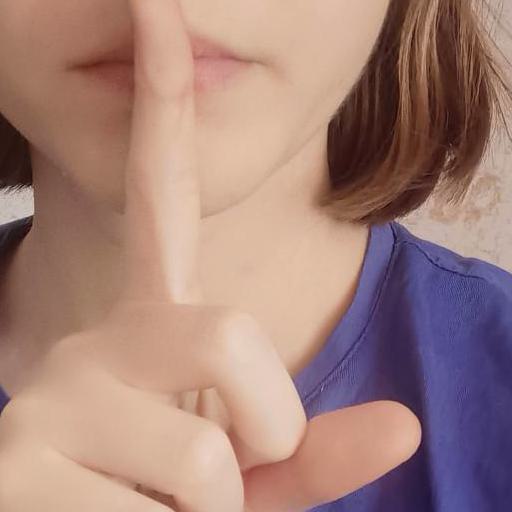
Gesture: mute